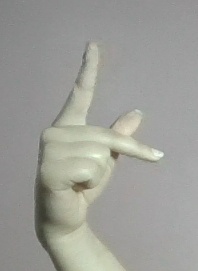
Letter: dha